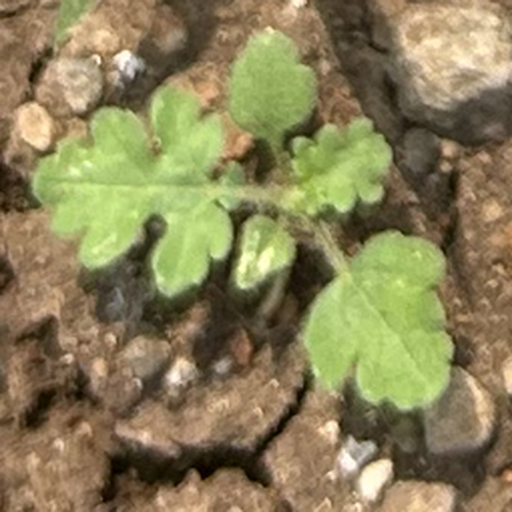
Weed species: Gajar_gavat_(Parthenium hysterophorus)